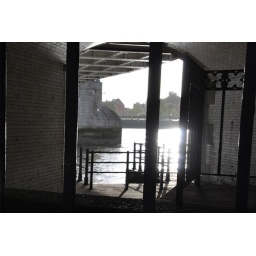
beneath the tower bridge